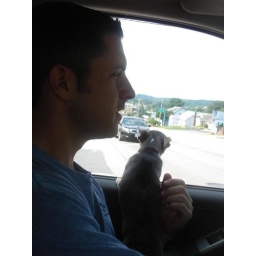
chris holding mr blue in the car